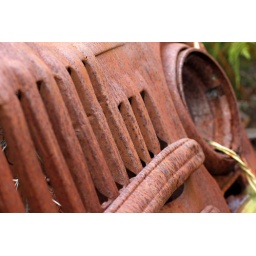
A rusty old truck found in a paddock on a hill. Lots of bracken fern growing in and around it.